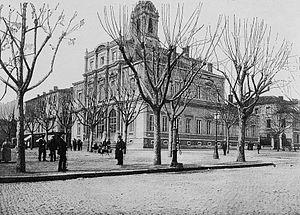
Dictionnaire illustré des communes du département du Rhône. Tome 1 / par MM. E. de Rolland et D. Clouzet.
Givors est une commune française située dans la métropole de Lyon en région Auvergne-Rhône-Alpes.